Social class in the United States

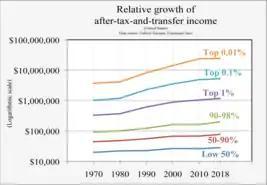
Income inequality, by percentile class, logarithmic scale

These include heirs, top executives of large corporations, and owners of large, privately held companies. They primarily earn income from assets that they directly control, such as by being on the board of directors of their businesses.